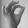
ASL letter: F